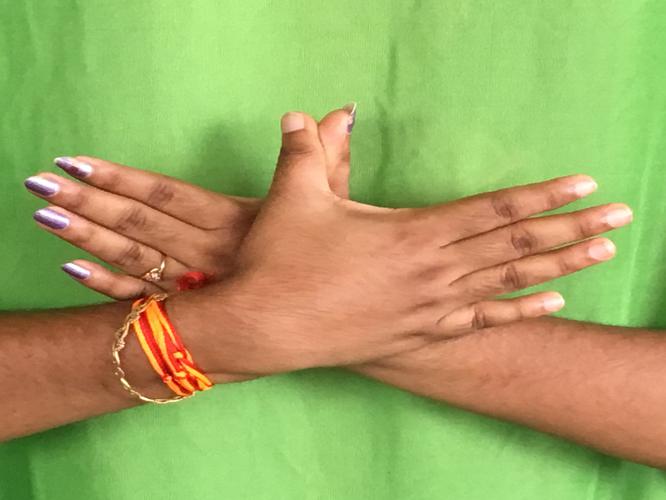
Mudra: Garuda
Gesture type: double_hand